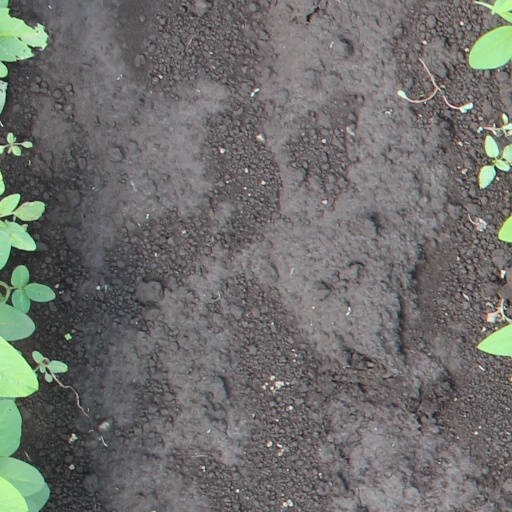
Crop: soybean